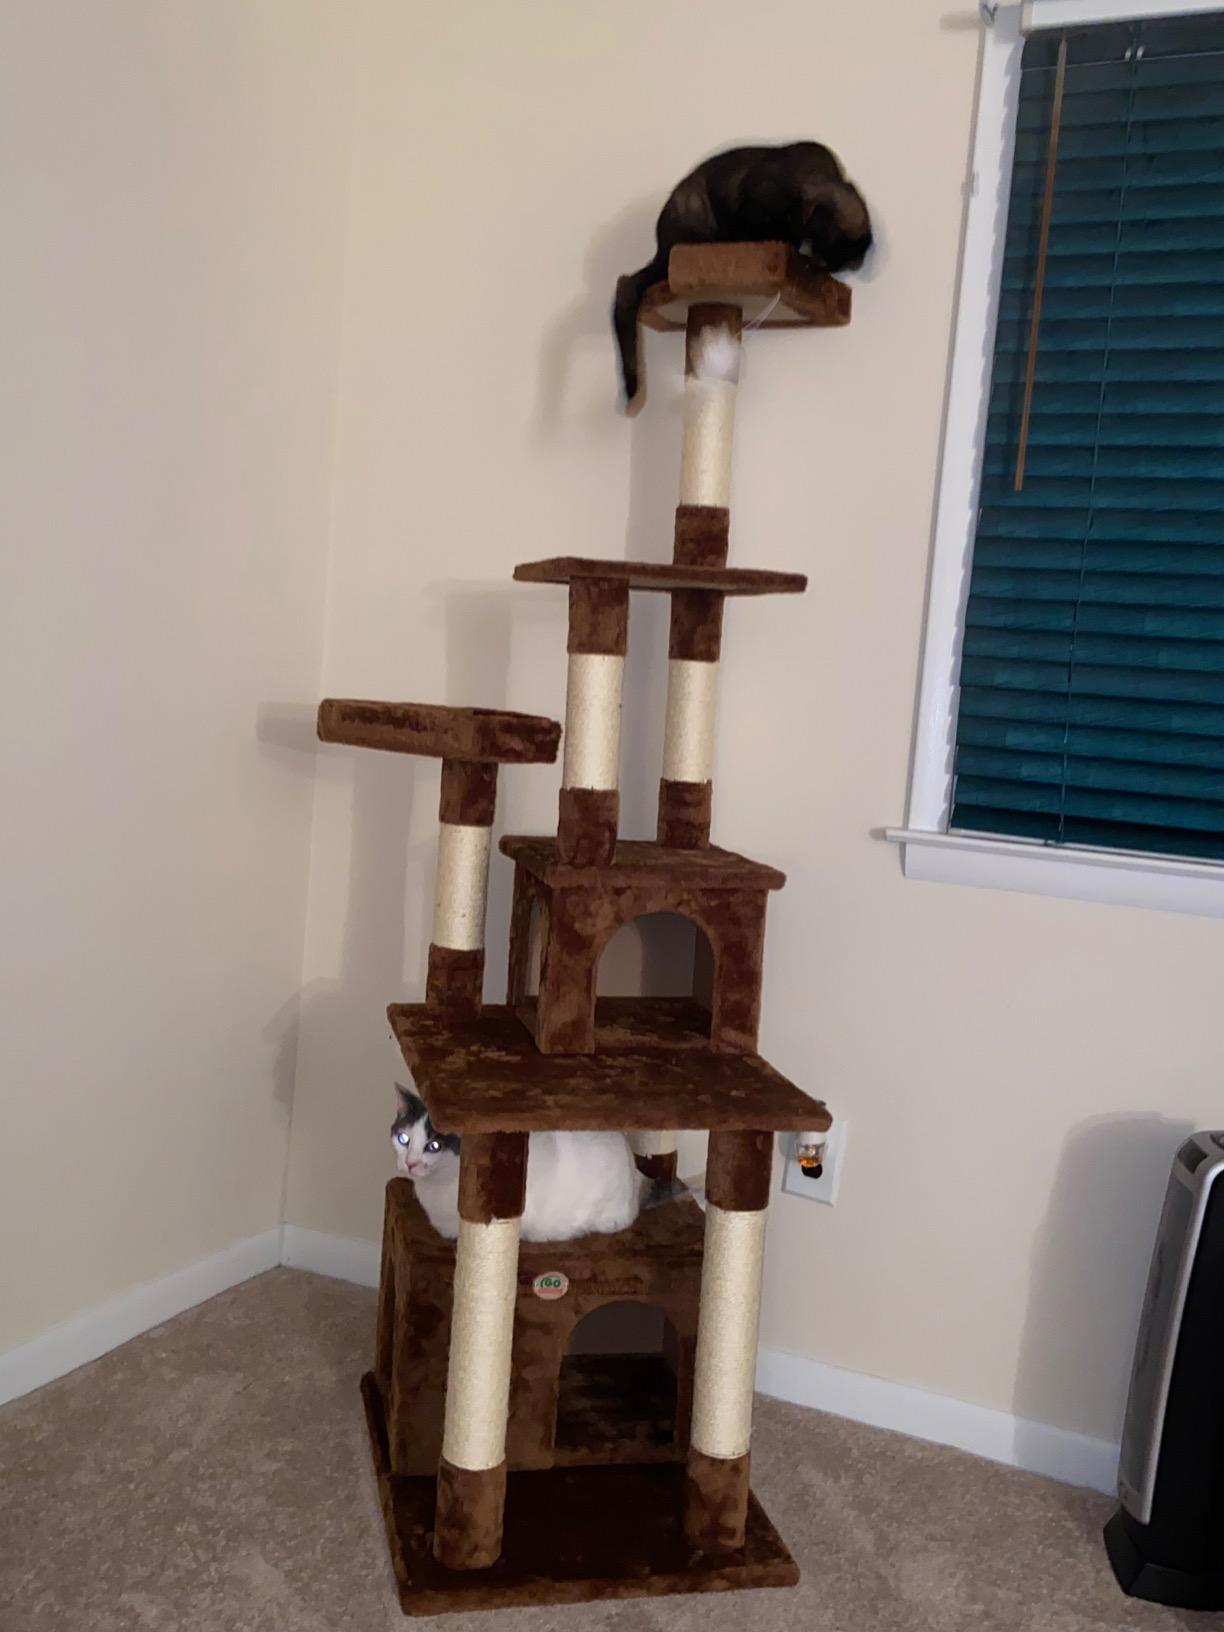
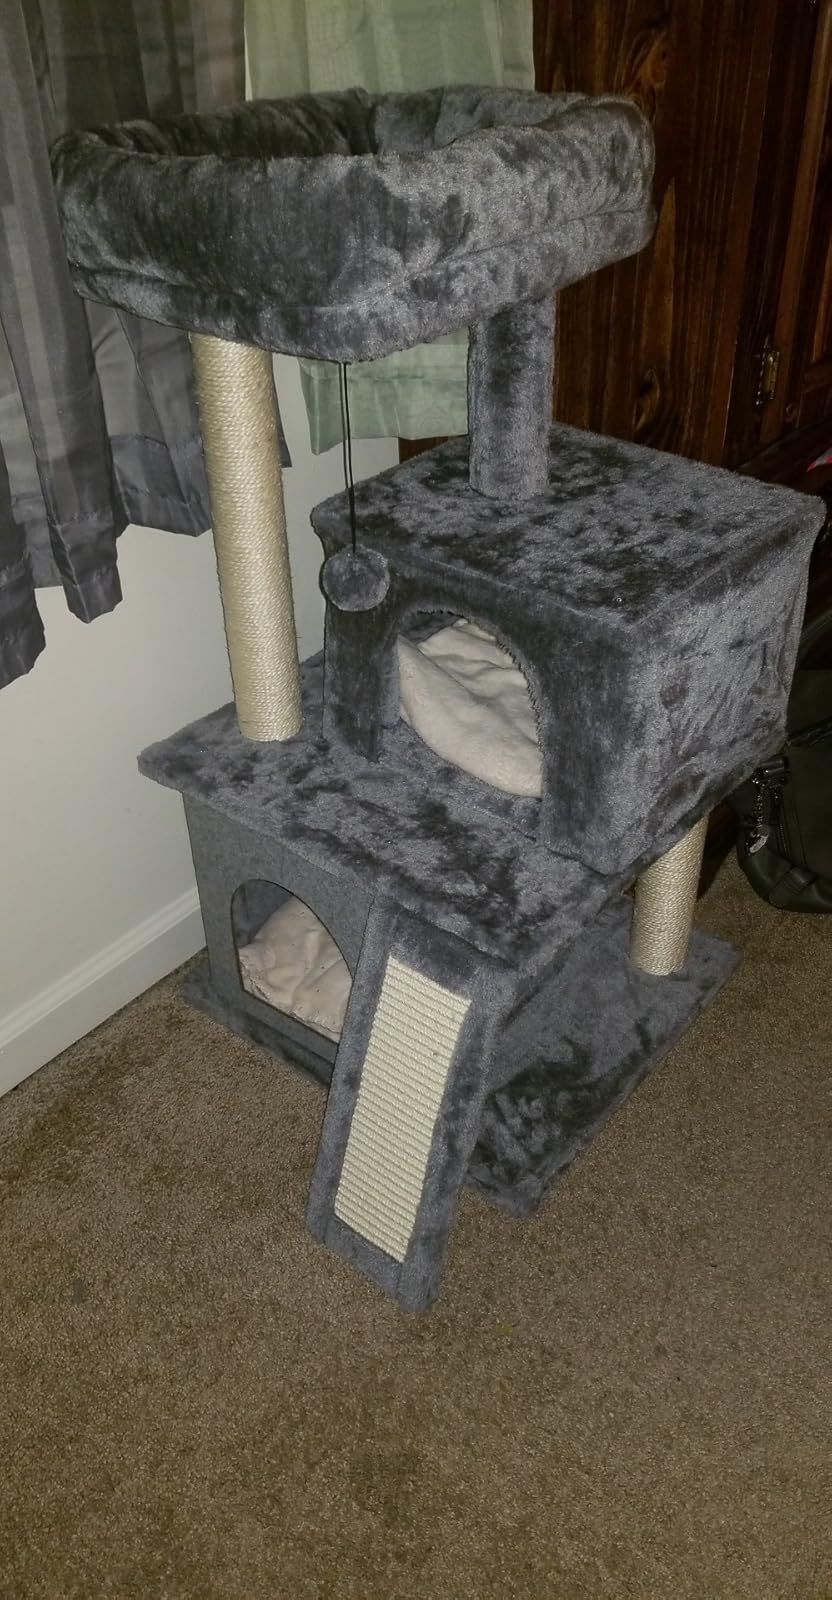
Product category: items_cat tree
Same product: no